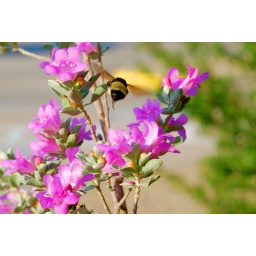
A bumblebee hovering near a flower by the post office at Midland International Airport.